Under the Couch

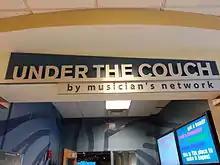
Entrance to Under the Couch

Under the Couch (UTC) is a currently displaced live music venue, recording studio, and lounge formerly located in the Student Center at the Georgia Institute of Technology, in Atlanta, Georgia. Under the Couch is run by the Musician's Network (MN), a Tier II Georgia Tech student organization. Musician's Network meetings are held at 7pm every Monday night during regular school semesters in Under the Couch and are open to all Georgia Tech students and alumni.